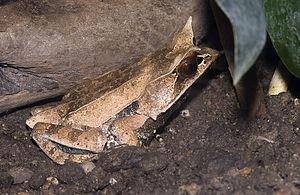
En zoologie, le nom vernaculaire Grenouille cornue désigne en français plusieurs espèces d'amphibiens, nommées ainsi à cause des excroissances présentes sur leur tête, au-dessus des yeux.
Mesobatrachia est un sous-ordre d'amphibiens anoures primitifs, de la classification classique. Les récentes analyses ont démontré que ce taxon était paraphylétique.
En zoologie, le nom vernaculaire Crapaud cornu désigne en français plusieurs espèces de vertébrés, nommés ainsi à cause des excroissances présentes sur leur tête, au-dessus des yeux pour les deux espèces d'anoures et pour un corps couvert d'épines en ce qui concerne le lézard.